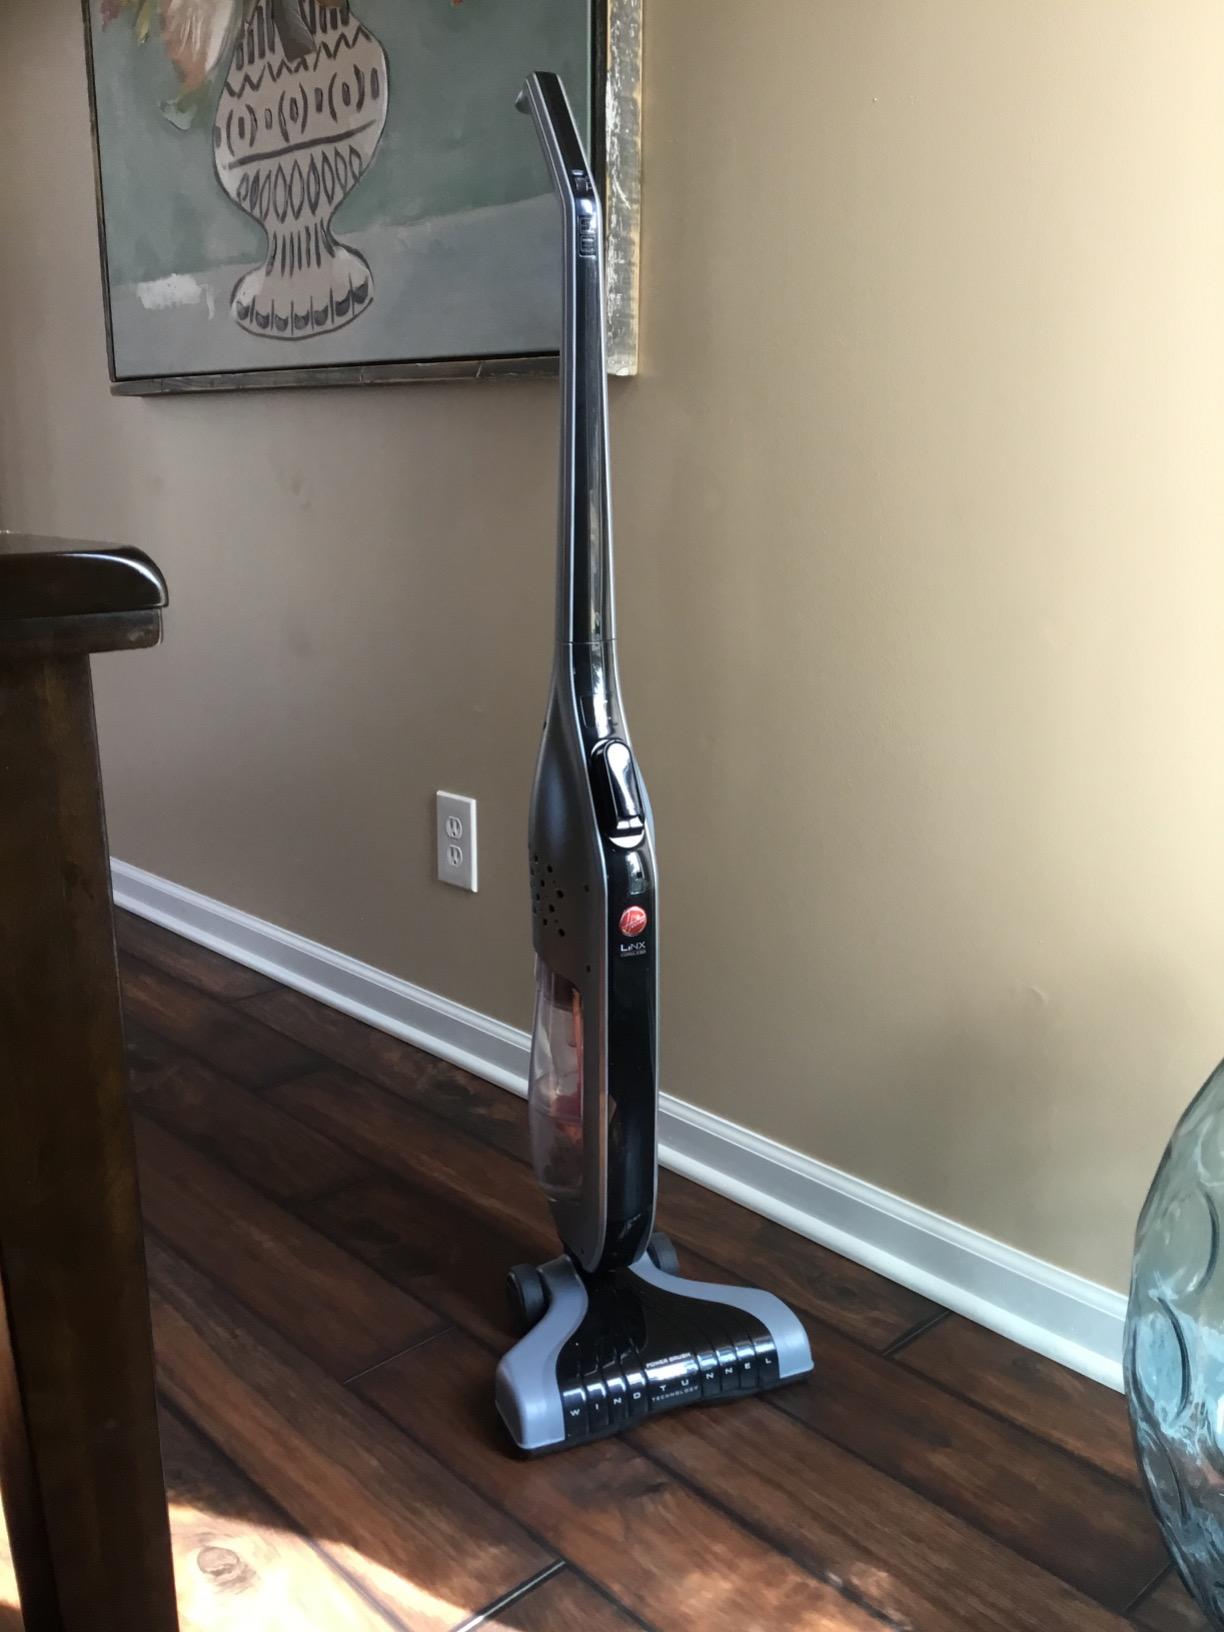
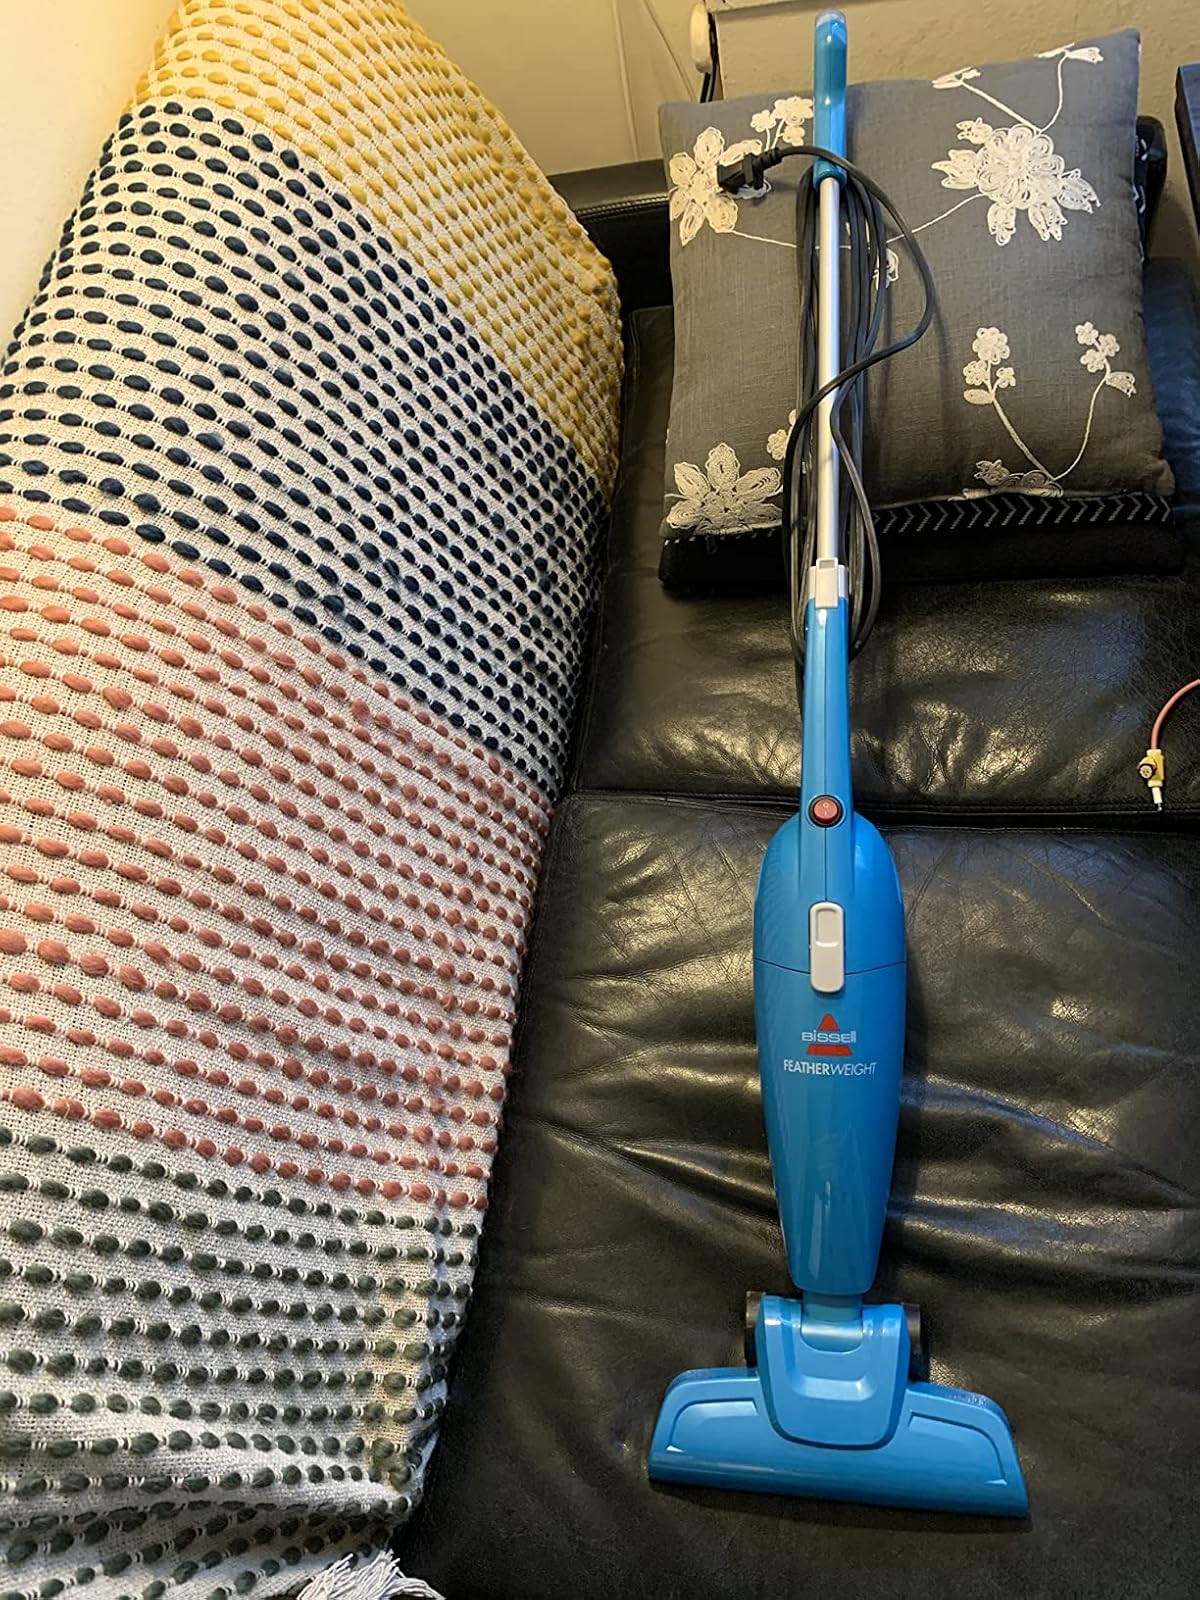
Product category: items_vacuum
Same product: no